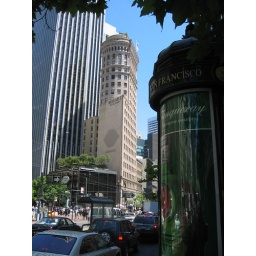
The scene along Market Street. The Hobart Building is dwarfed by newer steel and glass office towers.